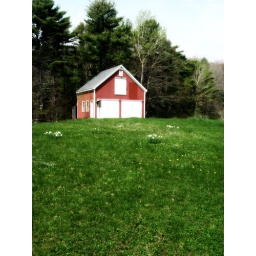
This is the barn where boats are kept during the winter. I love the vivid green against the red. Spring 09